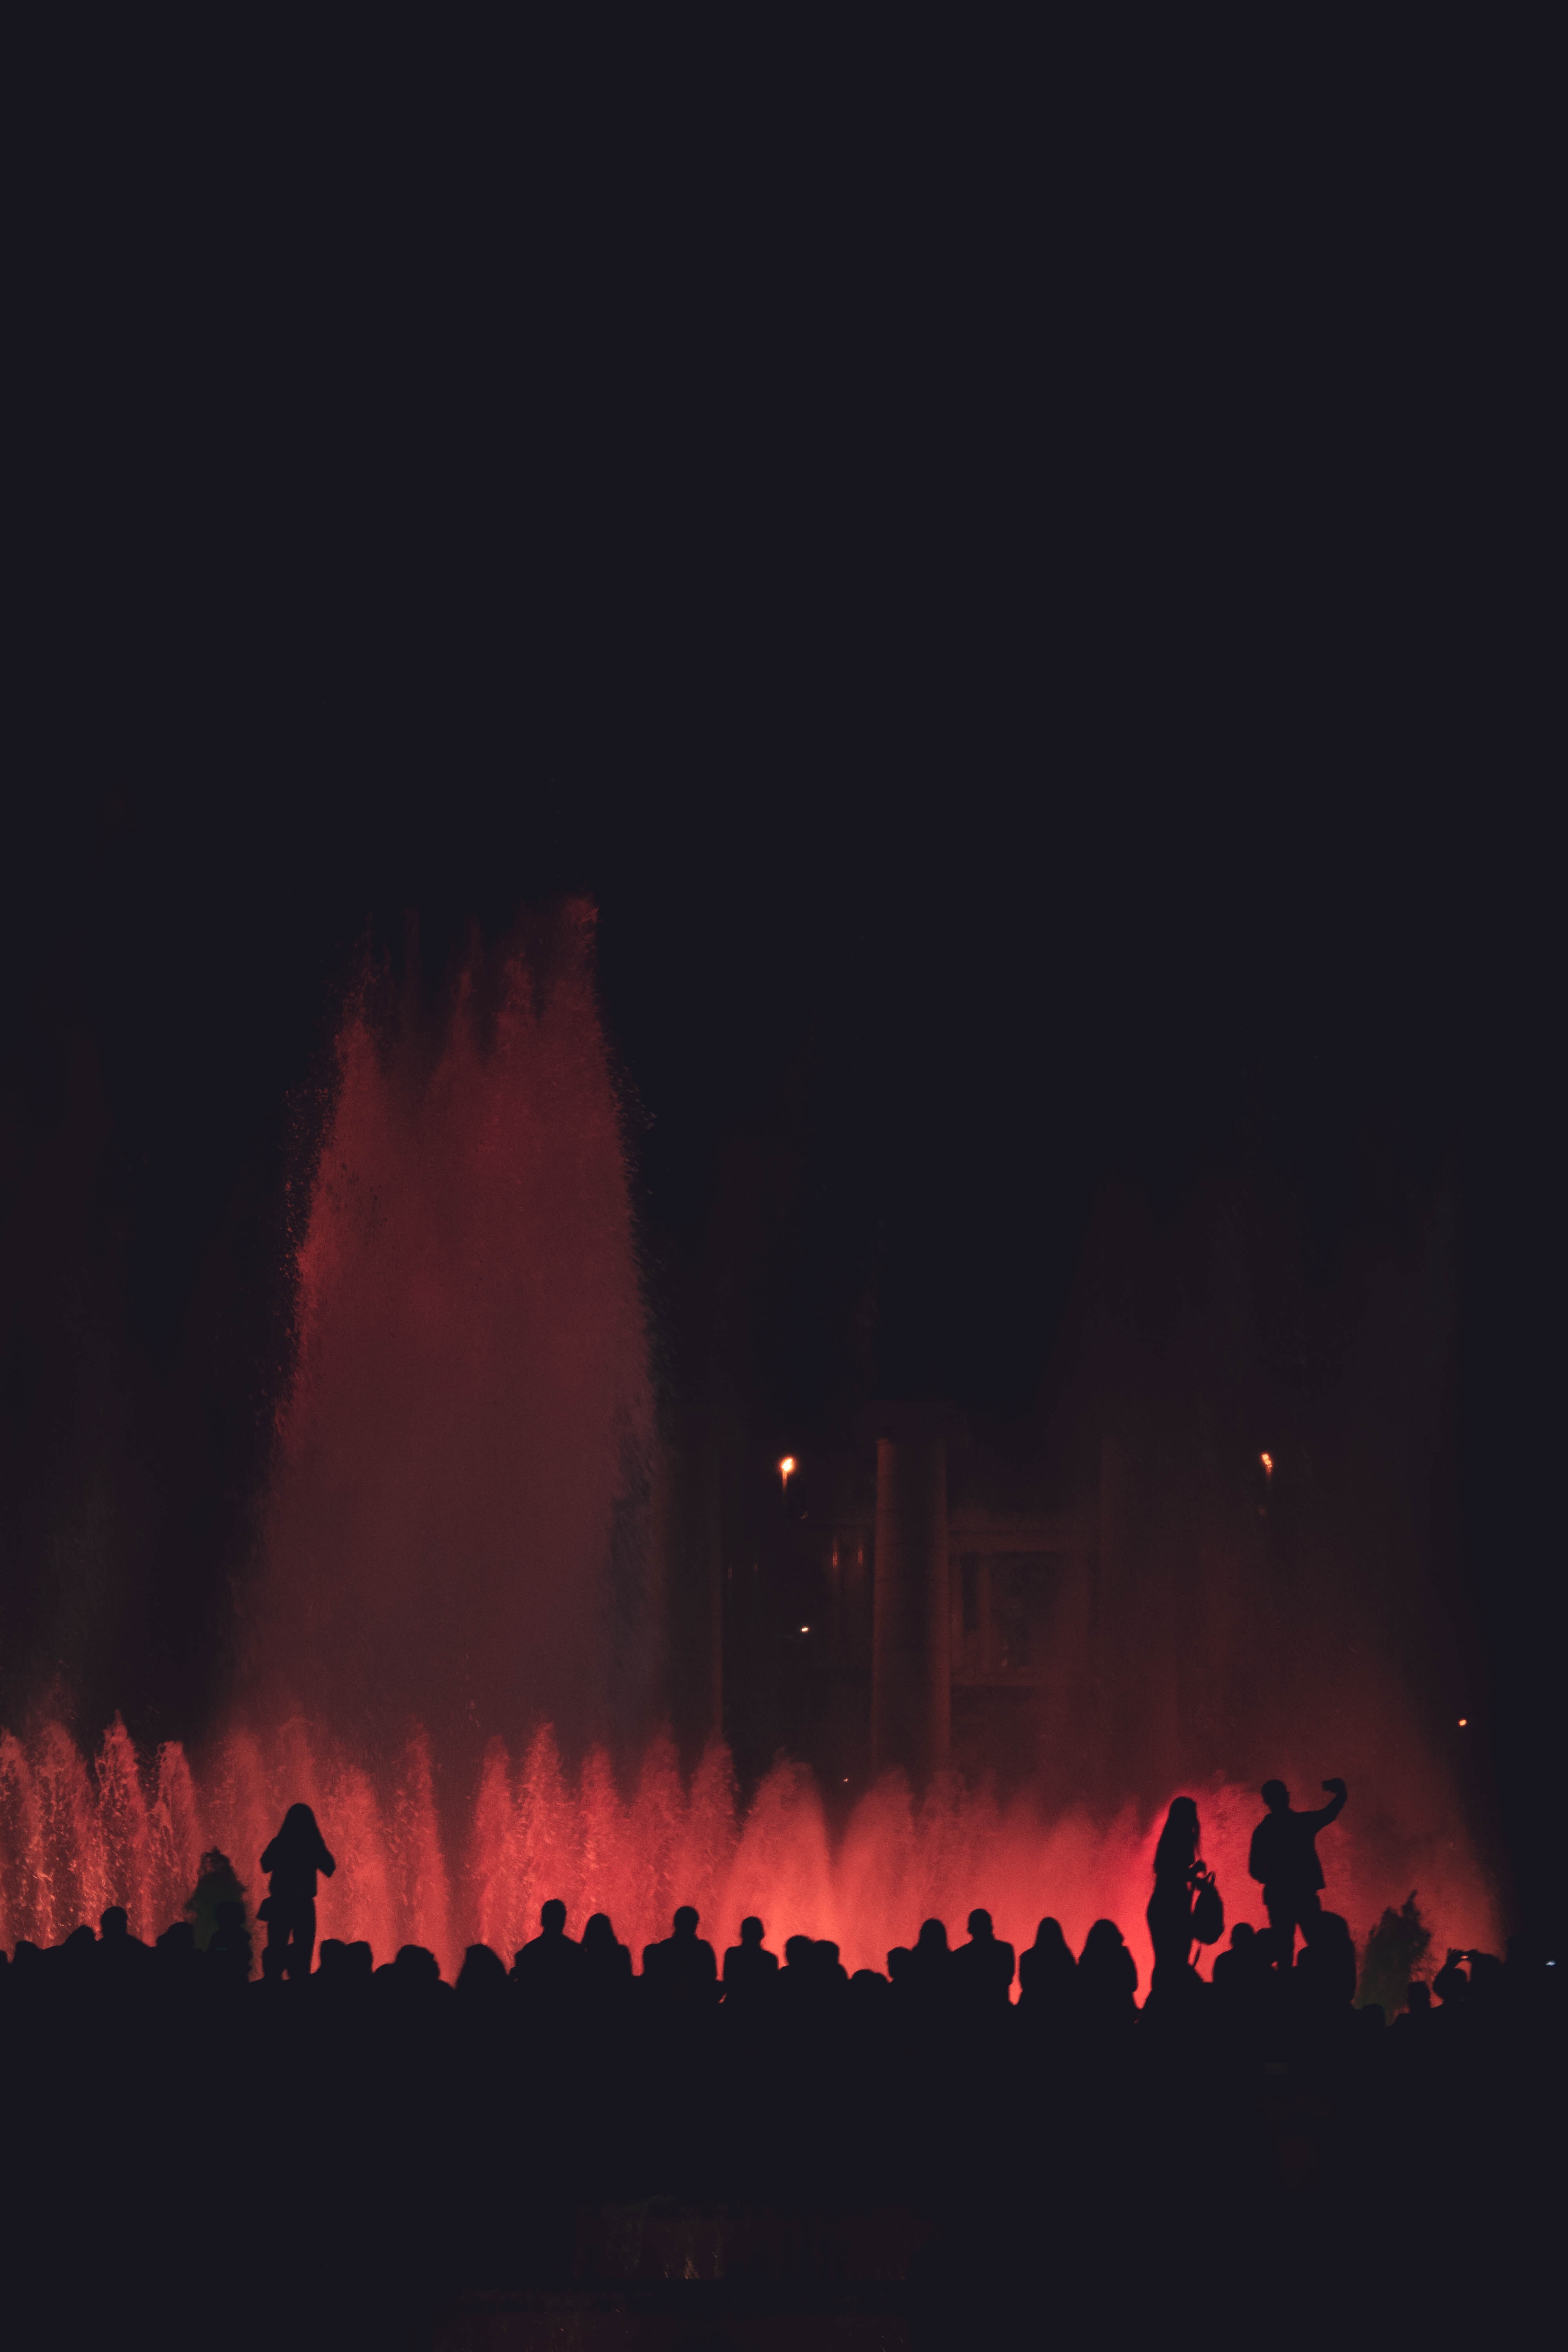
heat, geological phenomenon, fire, flame, event, smoke